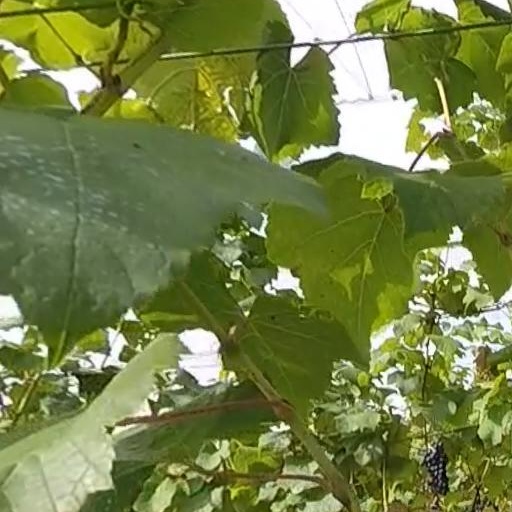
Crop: grape